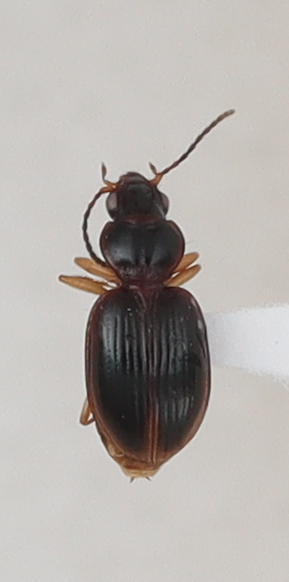
Scientific name: Mecyclothorax discedens
Plot: 4
Trap: W
Collected: 20230920